Luka Modrić

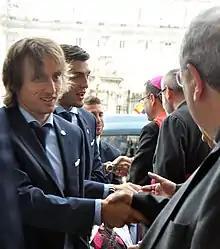
Modrić congratulated by bishops of Almudena Cathedral after winning the 2017–18 UEFA Champions League.

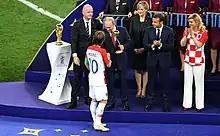
Modrić accepting the Golden Ball award at the hands of Vladimir Putin after the 2018 FIFA World Cup Final

For Croatia's 2018 World Cup qualifying campaign, Modrić became the new team captain, following Darijo Srna's retirement. Croatia started the campaign well; however, following 1–0 defeats to Iceland and Turkey and a 1–1 draw with Finland (in which Modrić made his 100th appearance for the national team), Croatia seriously compromised their qualification for the tournament. This caused Modrić to publicly state his lack of confidence in coach Ante Čačić. Čačić was soon replaced by Zlatko Dalić ahead of Croatia's final qualifier against Ukraine away, which Croatia won 2–0 and won a place in the play-offs. Modrić scored a penalty in the 4–1 victory over Greece in the second qualifying round, enabling his team to qualify for the World Cup.